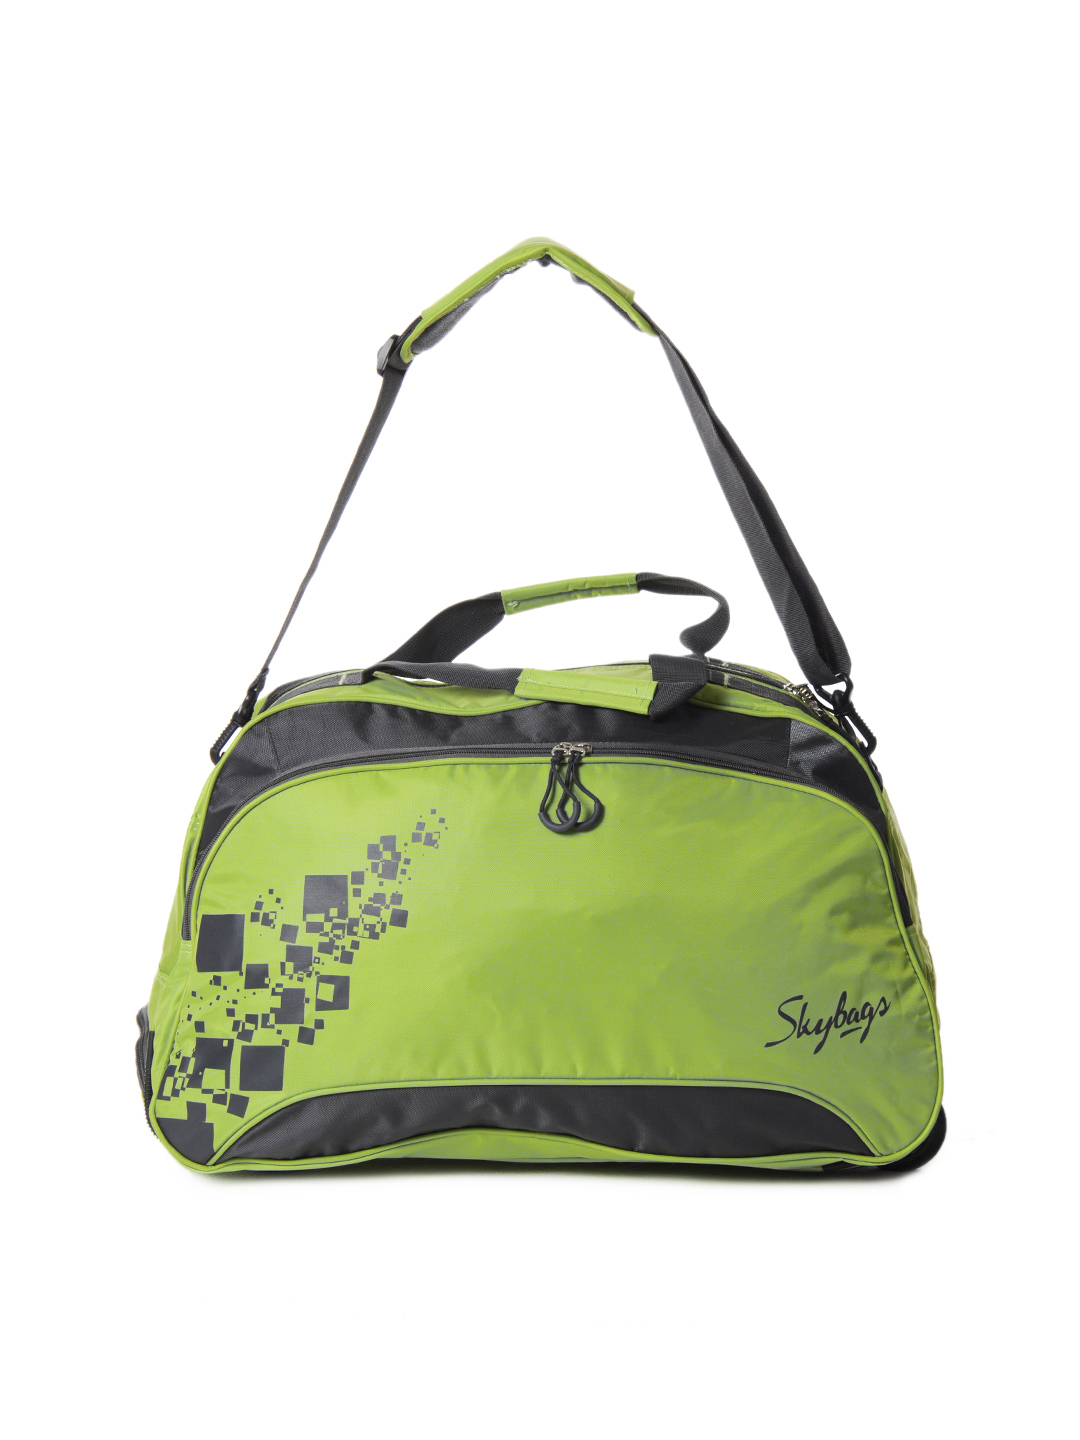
Skybags Unisex Green Duffle Bag
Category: Accessories / Bags / Duffel Bag
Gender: Unisex
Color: Green
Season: Summer 2011
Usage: Sports